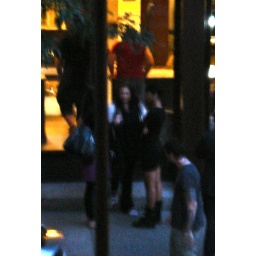
As she stands in front of tattoo shop across the street from my barred living room window